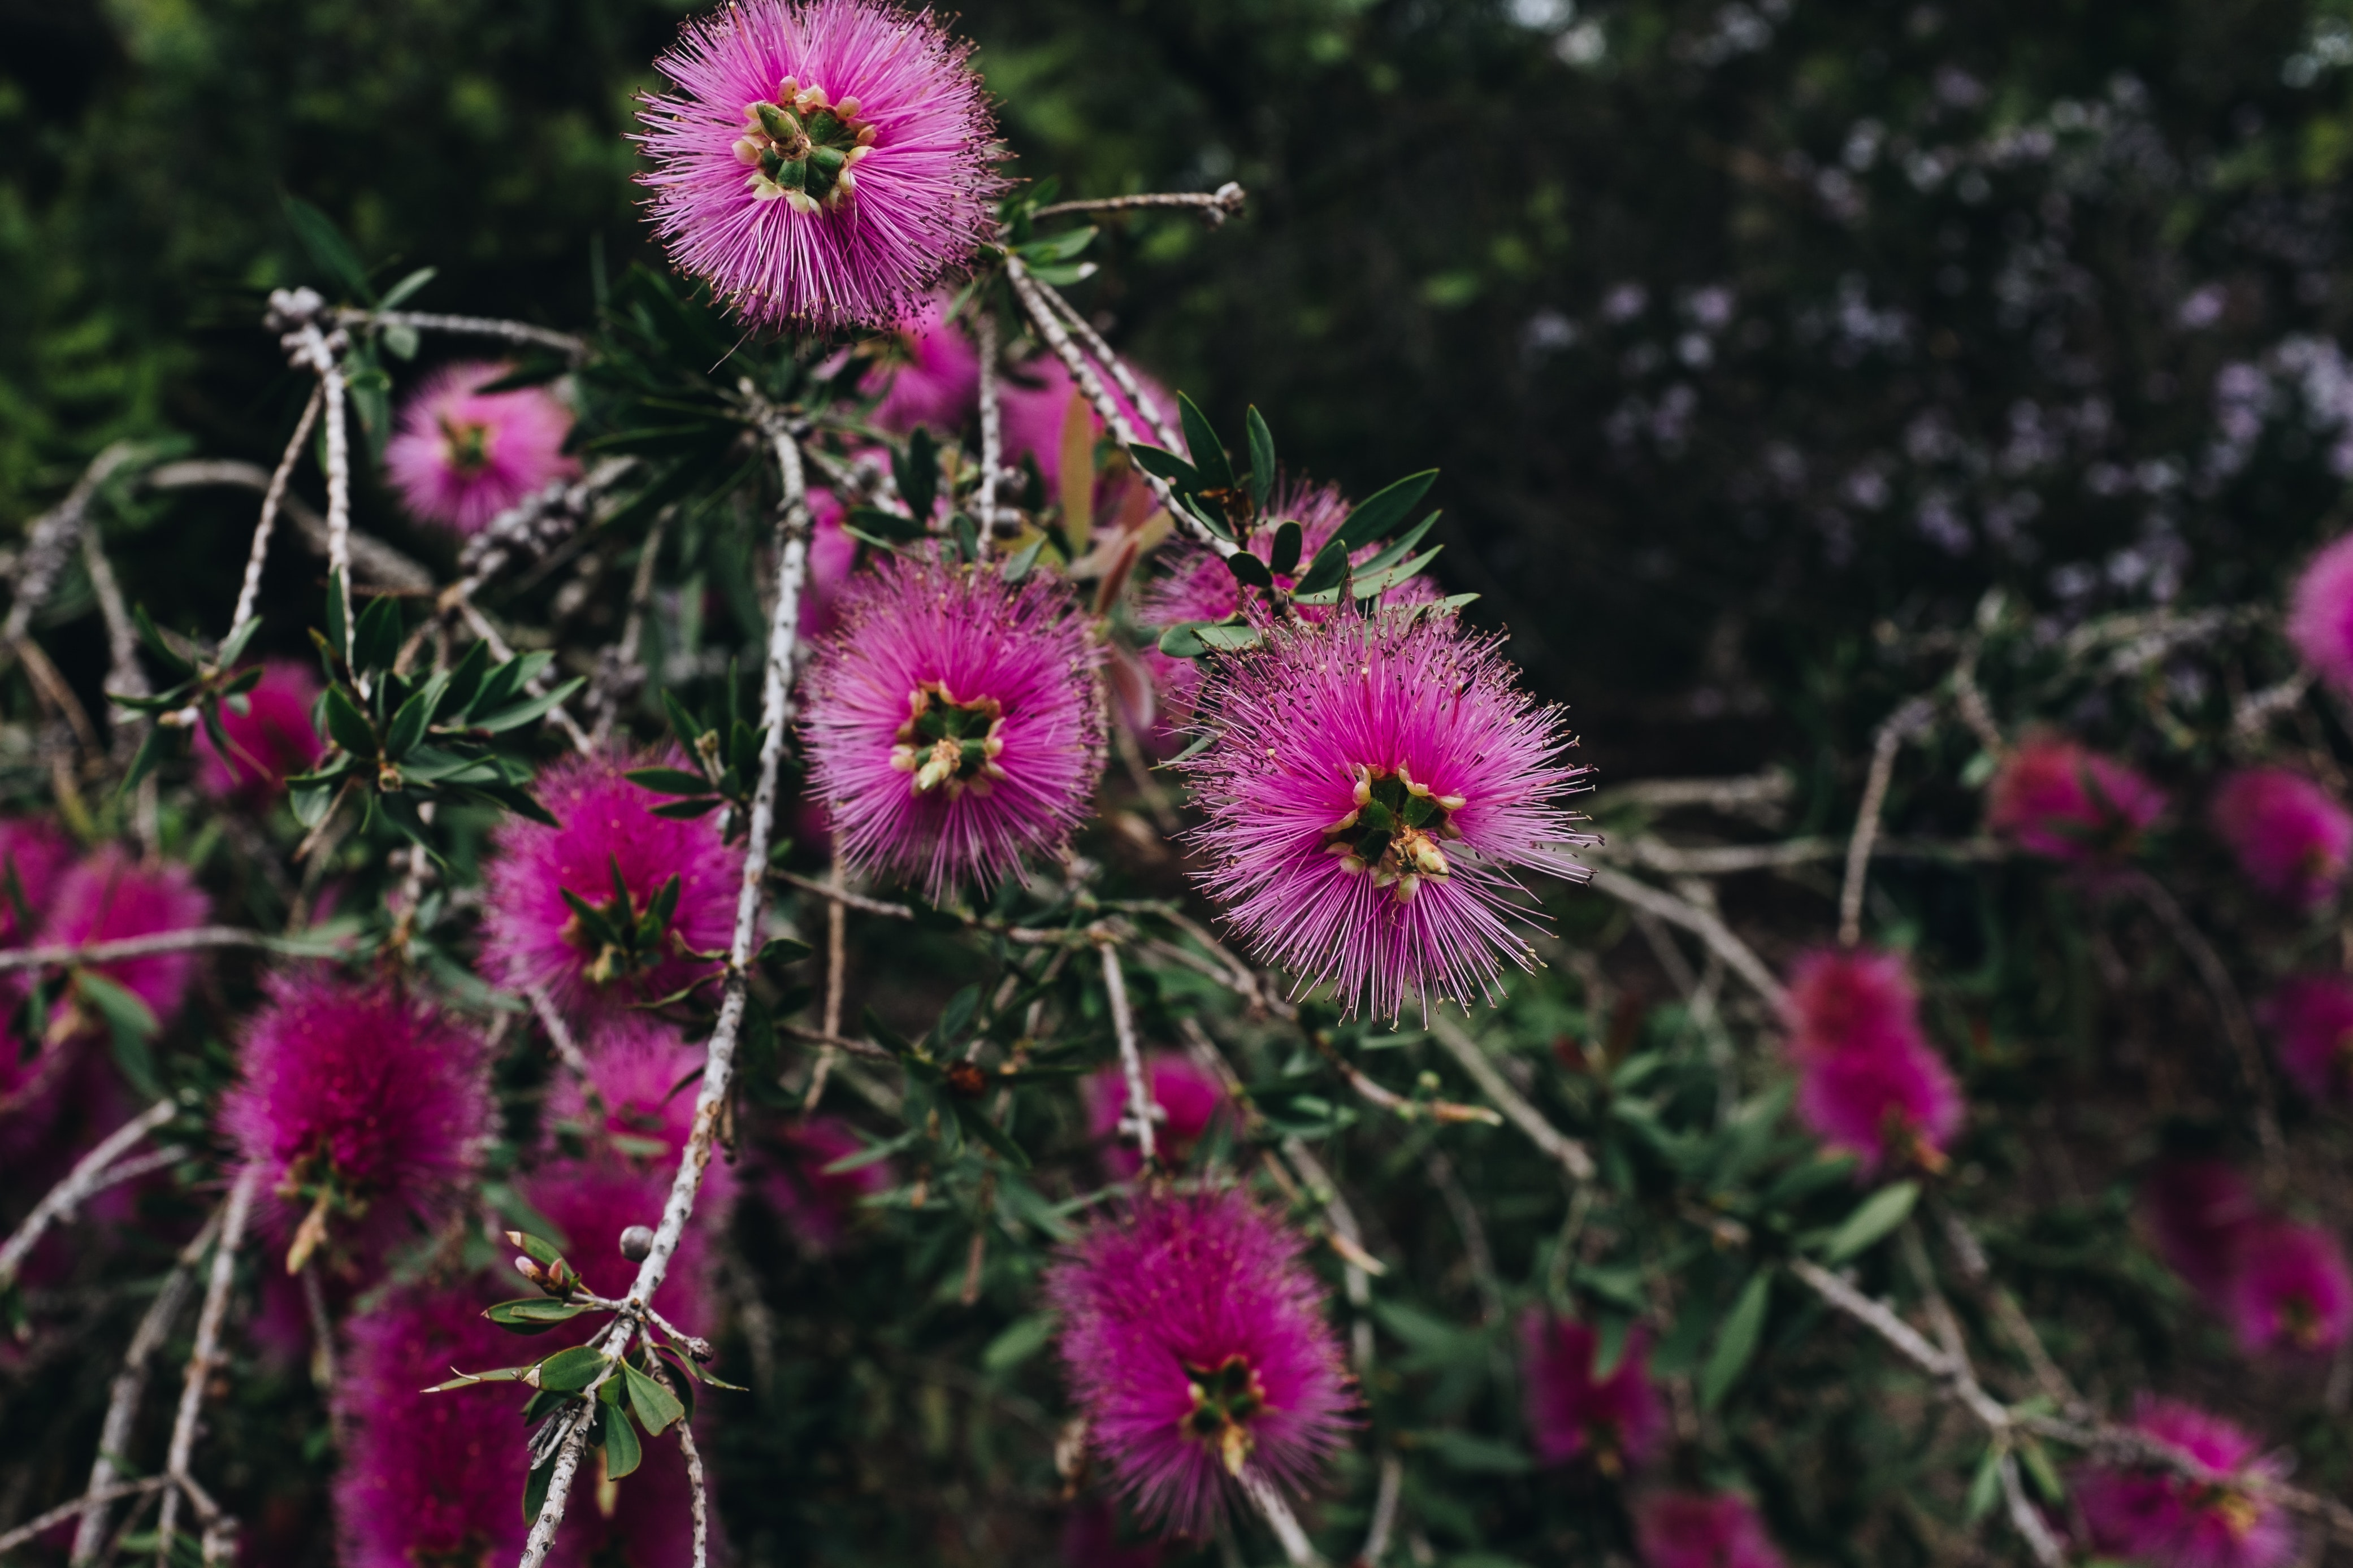
flower, flowering plant, plant, European marsh thistle, pink, thistle, wildflower, silybum, petal, Spear thistle, annual plant, thorns, spines, and prickles